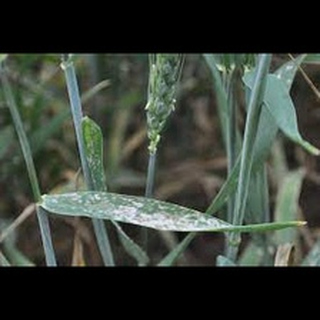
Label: wheat_mildew